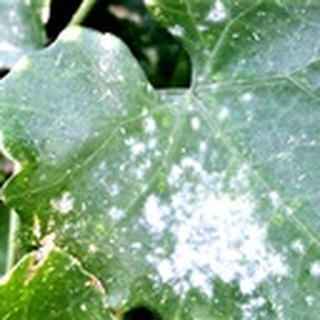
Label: cotton_powdery_mildew